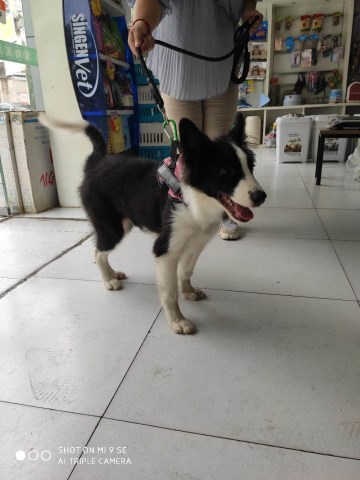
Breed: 2594-n000109-Border_collie